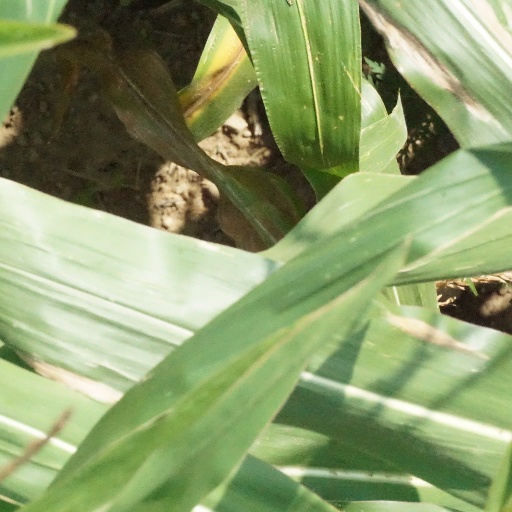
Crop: maize; corn